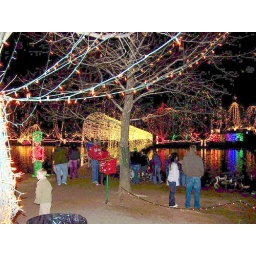
Lighted bridge over Shanon springs lake